Windy Nook

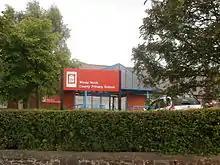
Entrance to Windy Nook Primary School

The name Windy Nook derives from "the lofty and exposed nature of the situation it occupies". In 1784, Richard Kell began quarrying at Heworth Shore. His business expanded quickly and, by the turn of the 19th century, Kell and his family had established a second quarry at Windy Nook which was known as Kell's Quarry. This, along with a number of pre-existing, smaller quarries, provided work for the early settlers and by 1820 there existed a "modern but populous village". The quarries of Windy Nook became renowned, described as equally important to the more vaunted quarries of Yorkshire and producing sandstone and 'Newcastle grindstone' of sufficient quality that stones from Kell's Quarry were used to build St Alban's Church and other local buildings.